South Island piopio

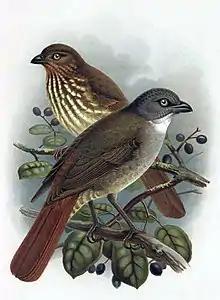
North Island piopio in front, South Island piopio at rear.

The South Island piopio was originally described in the genus "Tanagra" (a synonym for "Tangara") and subsequently classified by some authorities in the genus "Turdus". For a long time the South Island piopio was considered conspecific with the North Island piopio that dwelt in New Zealand's North Island as the piopio, but later they were recognised as two distinct species due to pronounced differences in external appearance and osteology (Olson "et al.", 1983).